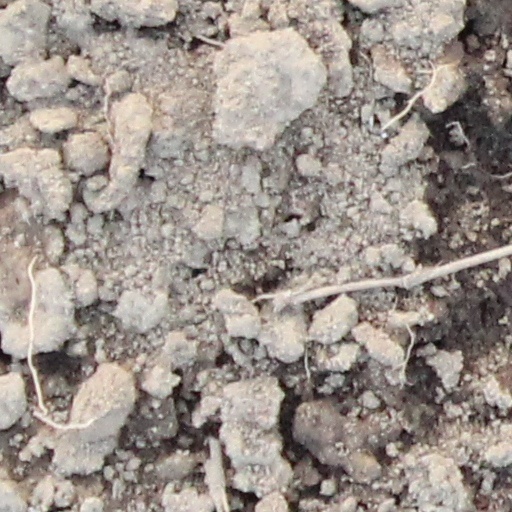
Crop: wheat